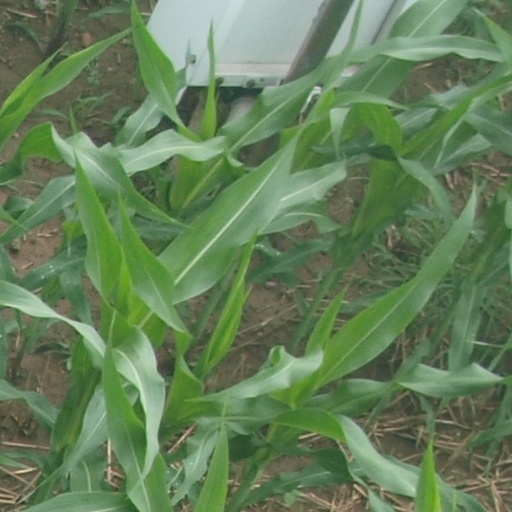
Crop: maize; corn